Glacial erratic

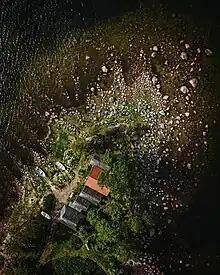
Erratic rocks on Estonian northern coast

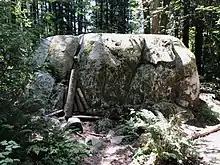
Glacial erratic in Green Timbers Urban Forest Park, in Surrey, BC, Canada

A glacial erratic is a glacially deposited rock differing from the type of rock native to the area in which it rests. Erratics, which take their name from the Latin word "" ("to wander"), are carried by glacial ice, often over distances of hundreds of kilometres. Erratics can range in size from pebbles to large boulders such as Big Rock (16,500 metric tons) in Alberta.